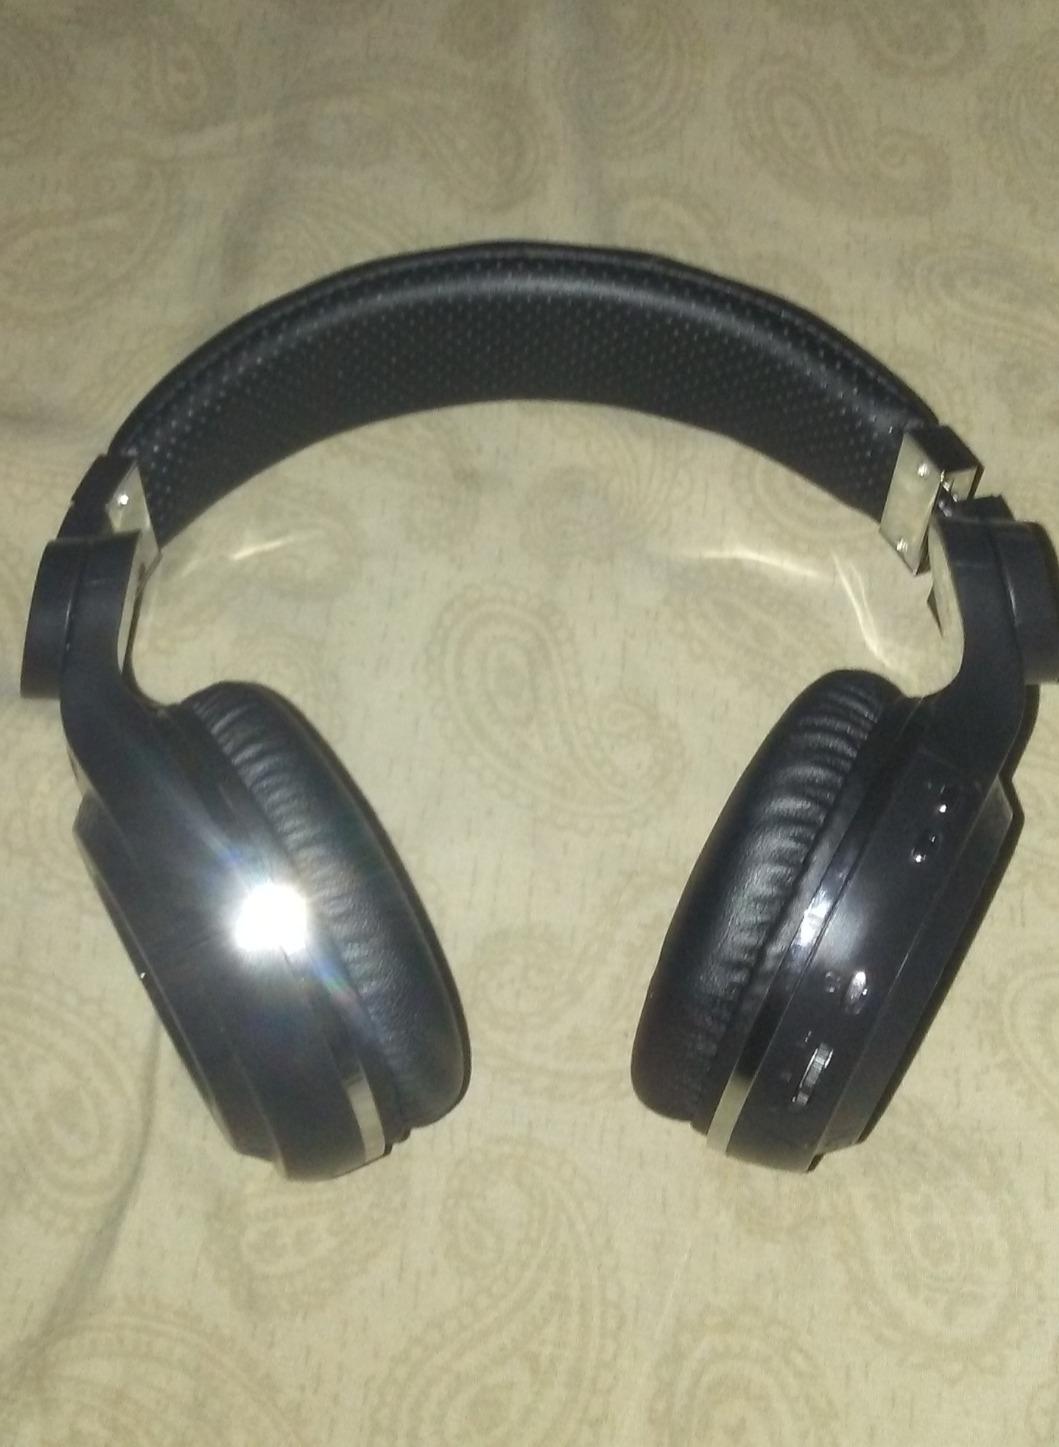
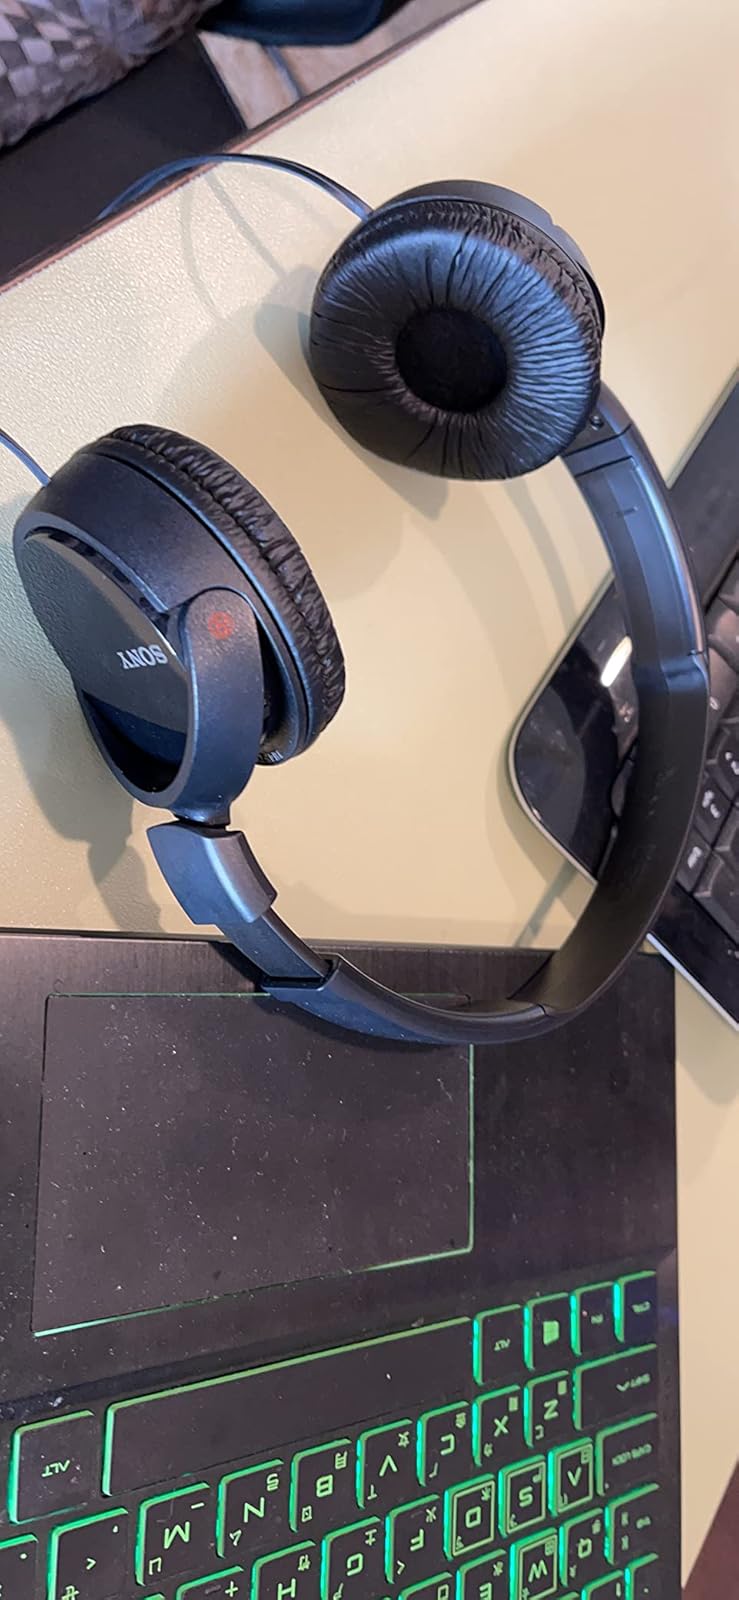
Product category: headphones
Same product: no